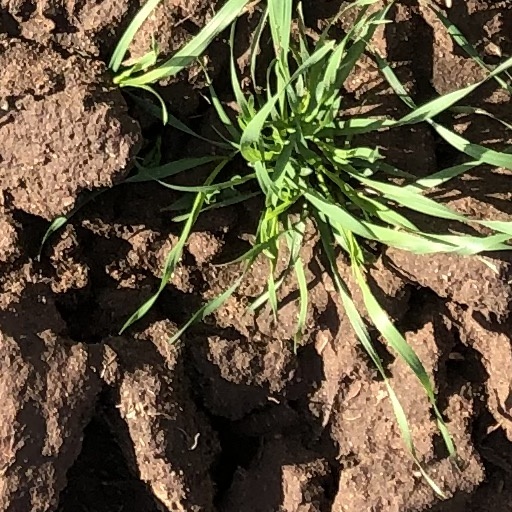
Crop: wheat